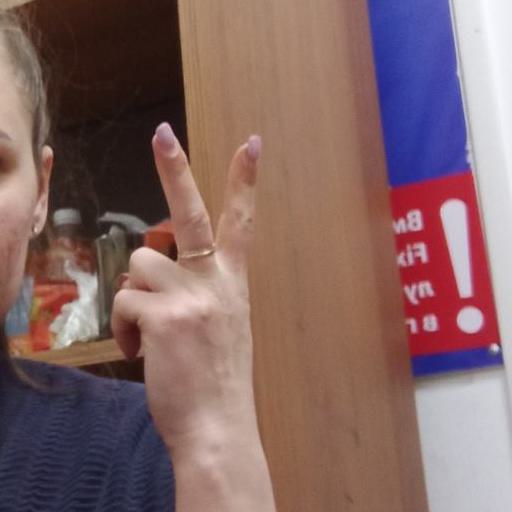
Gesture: peace_inverted